Thalassodromeus

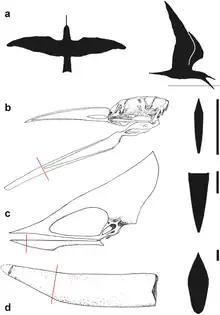
Comparison of the jaw of a skimmer (a–b), "Tupuxuara" (c), and the jaw tip of "T. oberlii" (or "Banguela", d), with cross-sections at right

Kellner and Campos originally found the jaws of "Thalassodromeus" similar to those of modern skimmersthree bird species in the genus "Rhynchops"with their sideways-compressed jaws, blade-like beak, and protruding lower jaw (resembling scissors in side view). They argued that "Thalassodromeus" would have fed in a similar way, as implied by the genus name; skimmers skim over the surface of water, dipping their lower jaw to catch fish and crustaceans. Kellner and Campos listed additional skull features of skimmers which are adaptations for skim feeding, including enlarged palatine bones, a feature also shared with "Thalassodromeus". Unlike skimmers and other pterosaurs, the palatine bones of "Thalassodromeus" were concave, which the writers suggested could have helped it momentarily store food. Like skimmers, "Thalassodromeus" also appears to have had powerful neck muscles, large jaw muscles, and an upper jaw tip well-irrigated by blood (features which Kellner and Campos interpreted as adaptations for skimming). They concluded that the scissor-like bill and thin crest almost made other modes of capturing preysuch as swooping down toward water and plunging into itimpossible. Conceding the difficulty of reconstructing "Thalassodromeus"s fishing method, they envisioned it with a less-mobile neck than skimmers; with the crest impeding its head from submersion it would glide, flapping its wings only occasionally. They found that the pterosaur with jaws most similar to those of "Thalassodromeus" was the smaller "Rhamphorhynchus", although they believed that it would have had limited skimming ability.